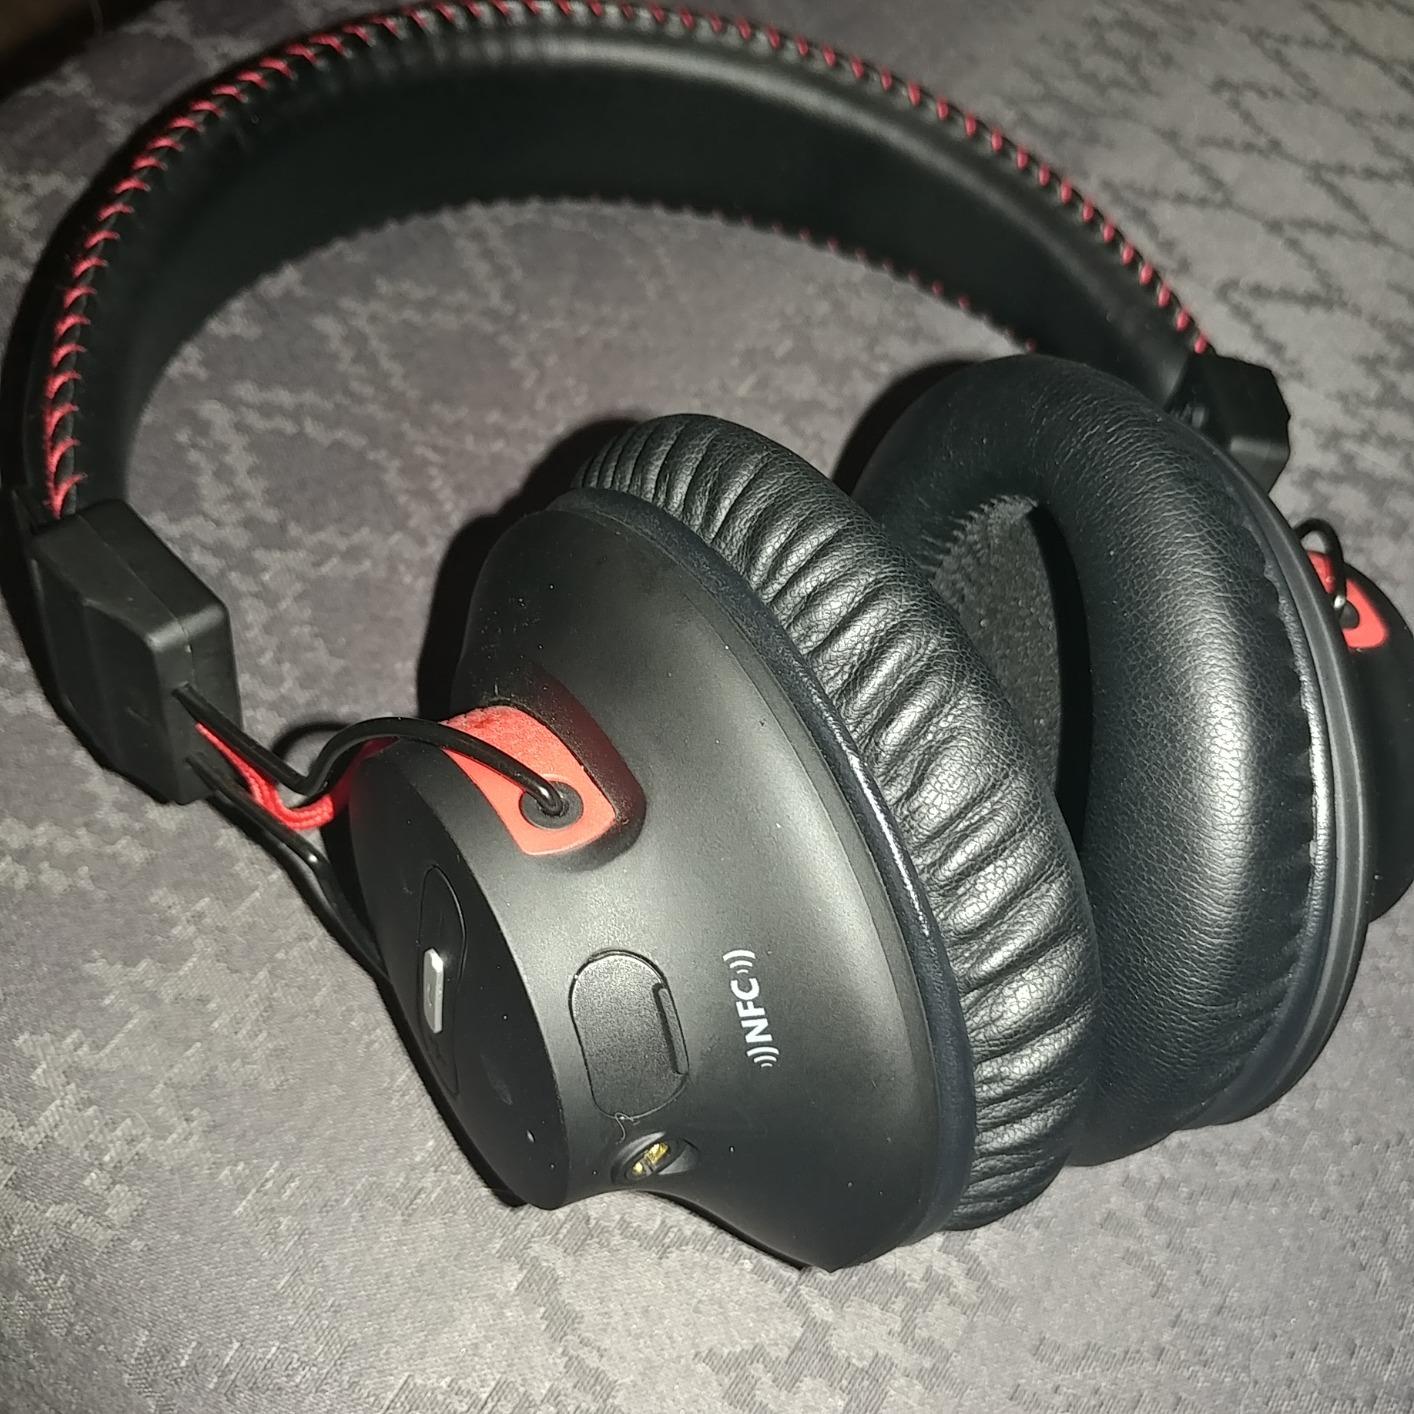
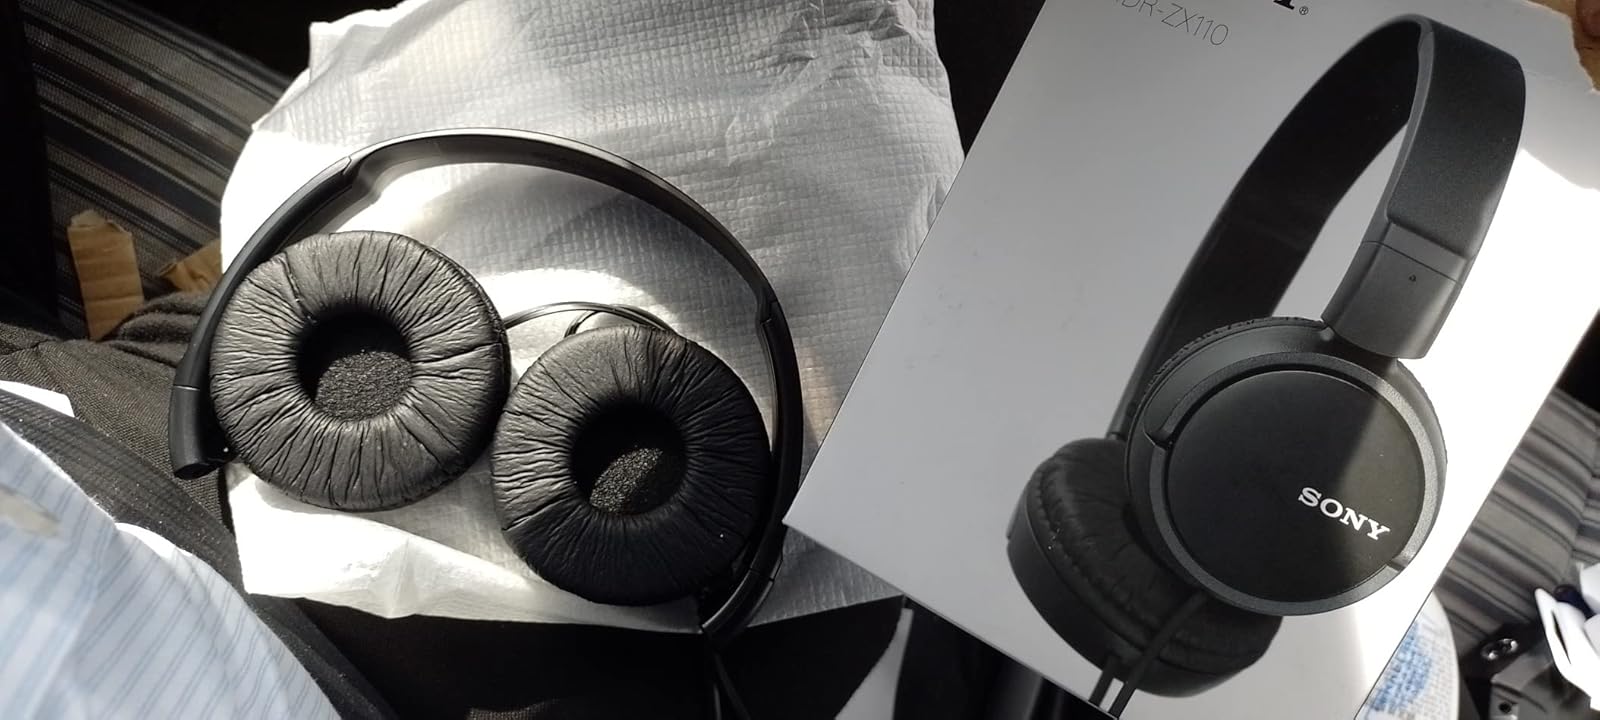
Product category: headphones
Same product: no